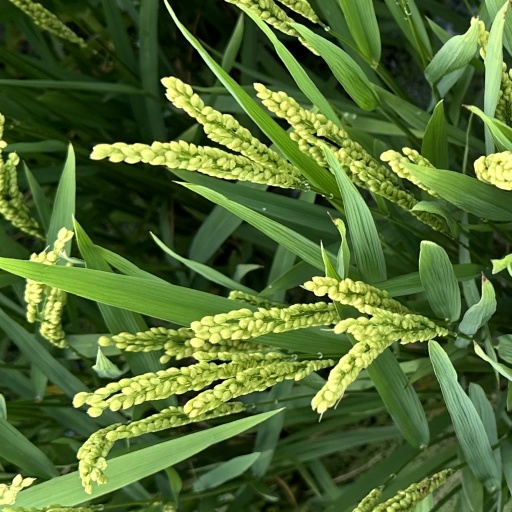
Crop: rice